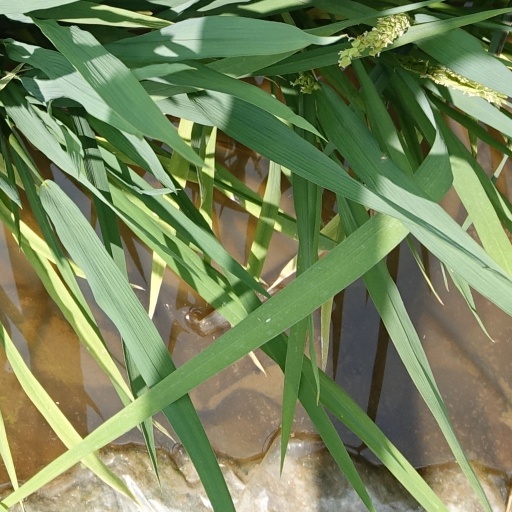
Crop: rice